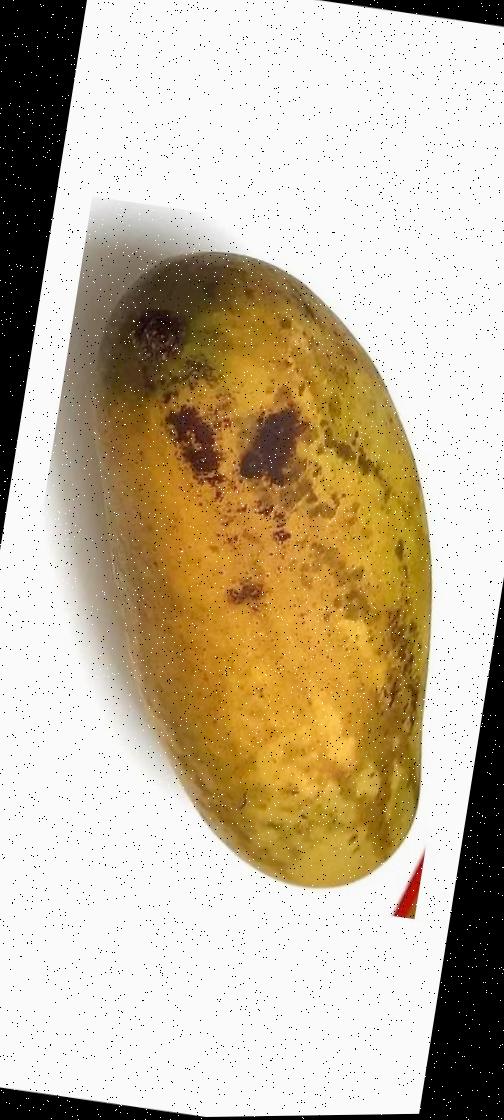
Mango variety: Banana Mango